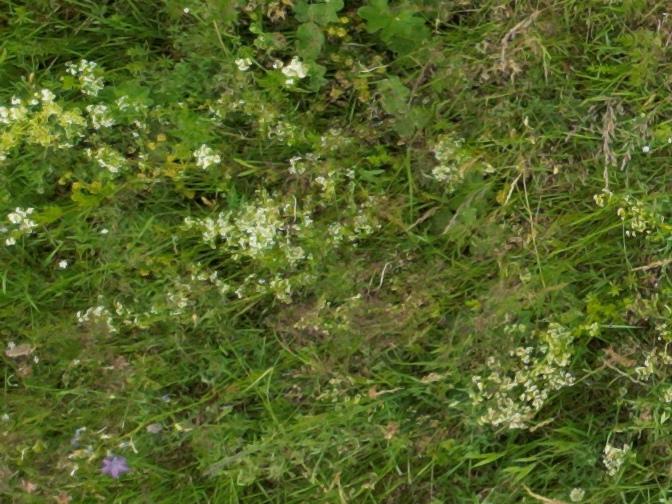
Flowers visible: yarrow flowers